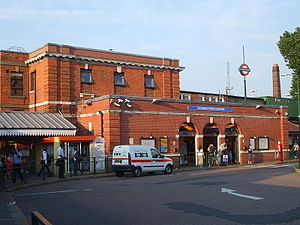
Northern line / Stationer / Edgware-gren
Northern line er en bane i London Underground-netværket. Den er farvet sort på netværkskortet.